Jerzy Perzanowski

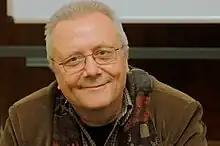
Jerzy Perzanowski

Jerzy Perzanowski (April 23, 1943 in Aix-les-Bains – May 17, 2009 in Bydgoszcz), was a Polish logician and ontologist, Professor of Logic to the University of Toruń (Poland) from 1992 to 2004.